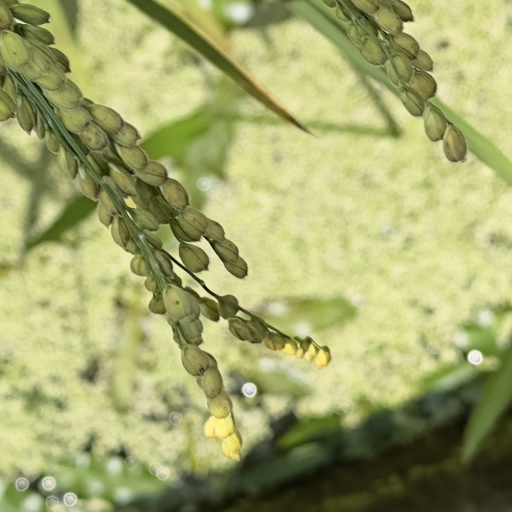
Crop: rice